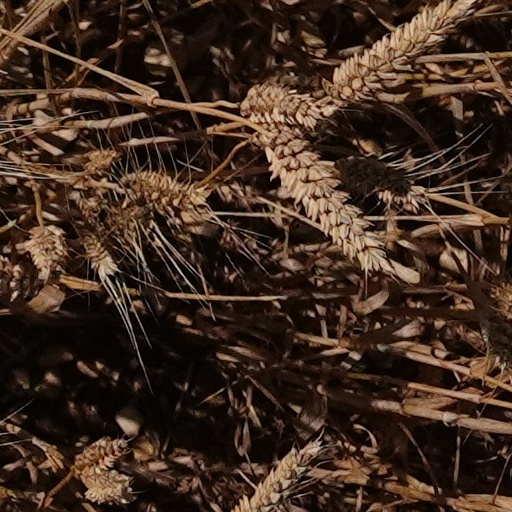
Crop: wheat